Henry Vansittart

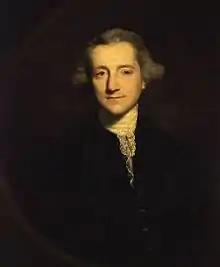
Portrait by Sir Joshua Reynolds

Henry Vansittart (3 June 1732 – 1770) was an English colonial administrator, who was the Governor of Bengal from 1759 to 1764.